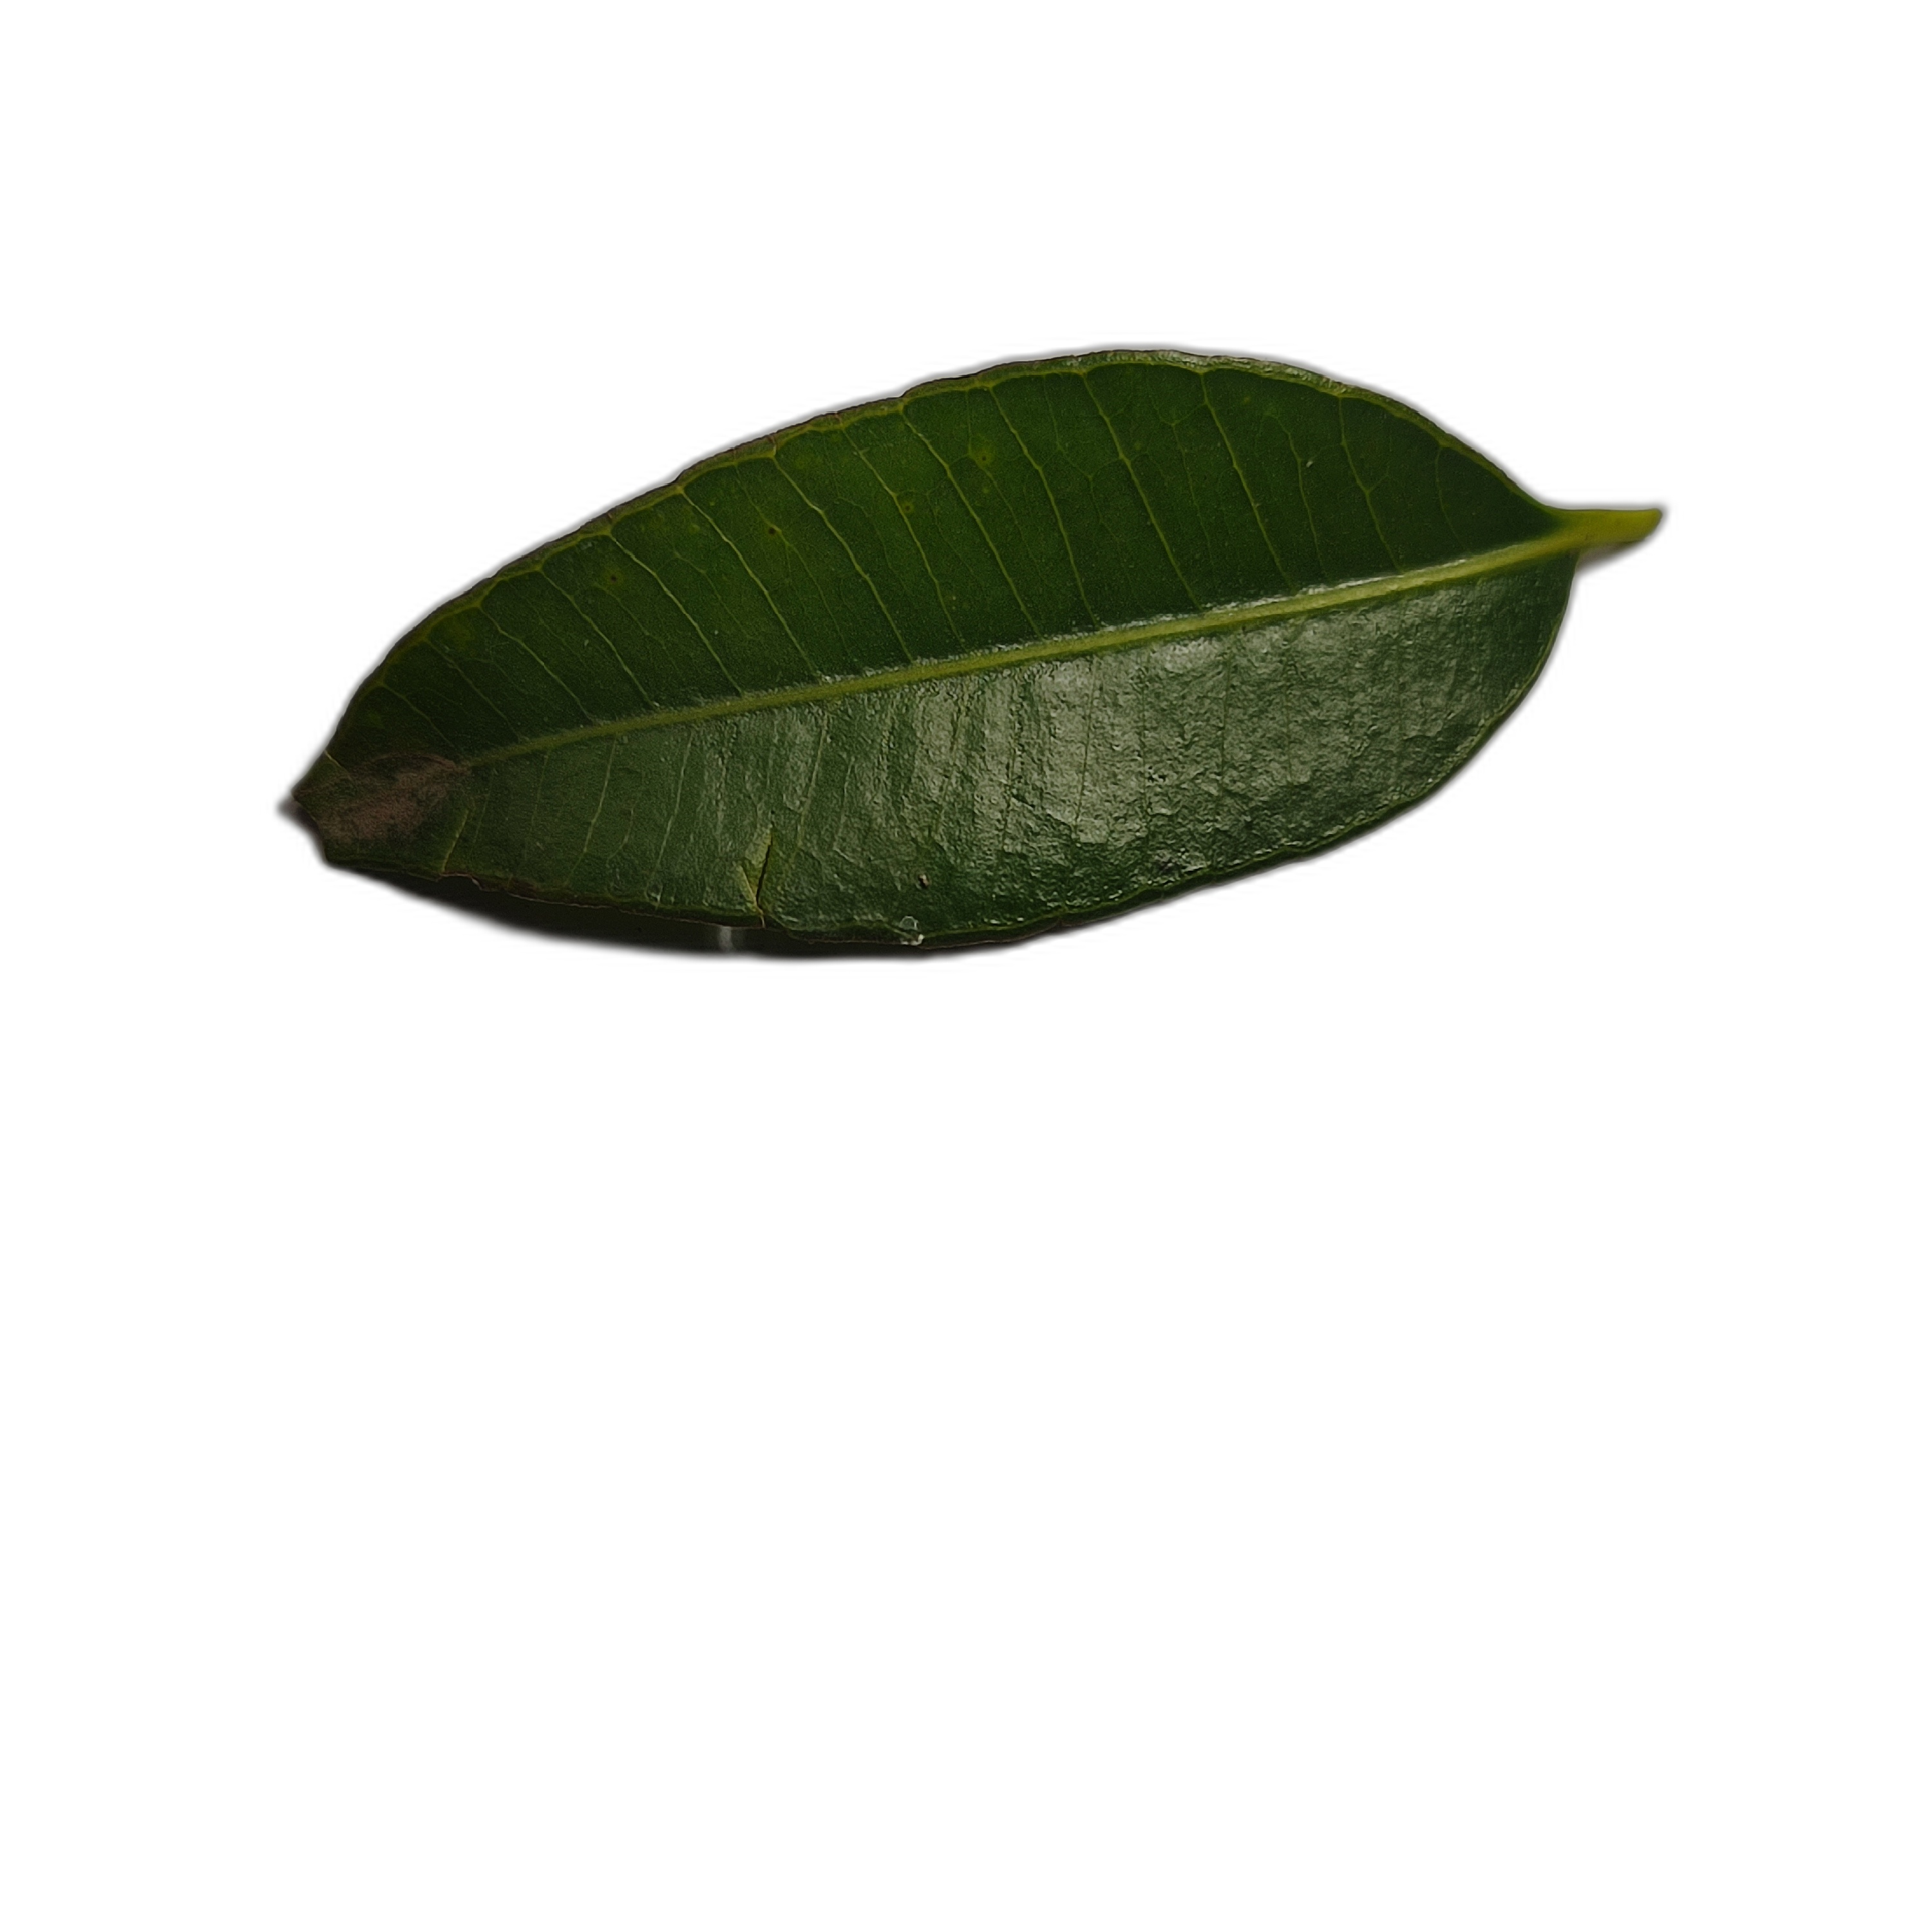
Label: healthy